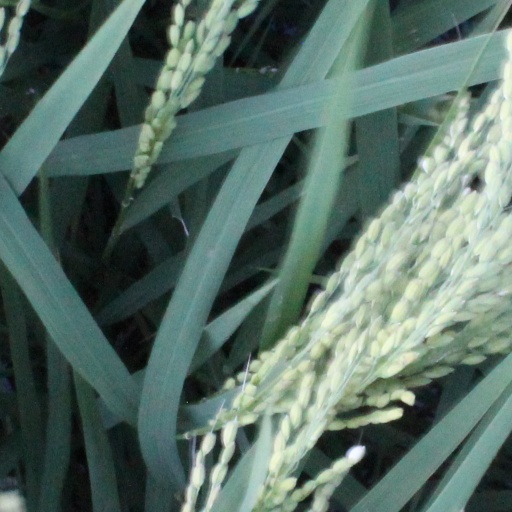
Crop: rice